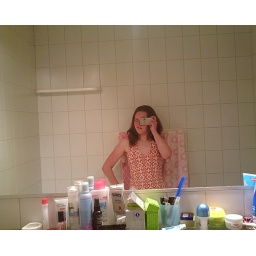
Me in the bathroom at my new house